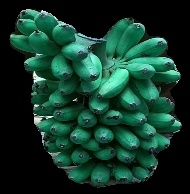
Variety: rasbale
Grade: grade1